British Rail Class 395

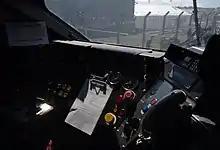
Cab interior on display at Railfest 2012

Pre-shipping factory tests included static and dynamic load tests, traction and braking tests, including tests on a 750VDC third-rail system specially installed at Hitachi's test track. This round of manufacturer tests included the use of supercomputers to conduct both simulations and verification tests.